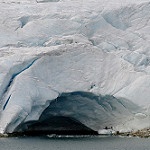
Scene: Outdoor